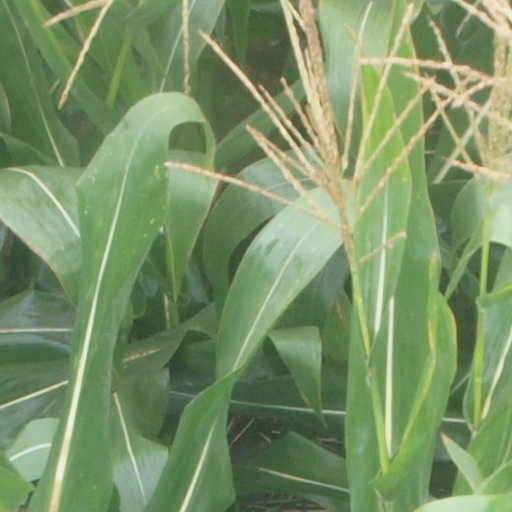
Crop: maize; corn